K. R. Narayanan

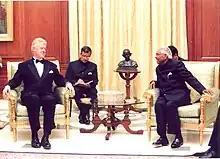
President Clinton with Indian president K. R. Narayanan

That the nation has found a consensus for its highest office in some one who has sprung from the grass-roots of our society and grown up in the dust and heat of this sacred land is symbolic of the fact that the concerns of the common man have now moved to the centre stage of our social and political life. It is this larger significance of my election rather than any personal sense of honour that makes me rejoice on this occasion.